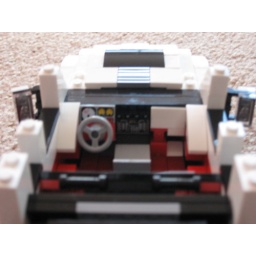
glove box closed. cup holders to the left of it above the stereo were they are on the real dodge.